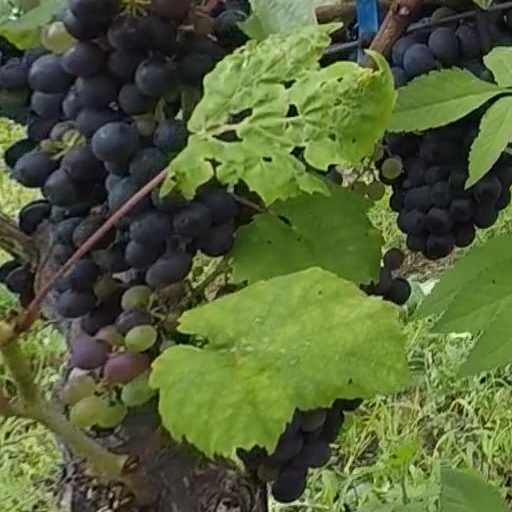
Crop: grape